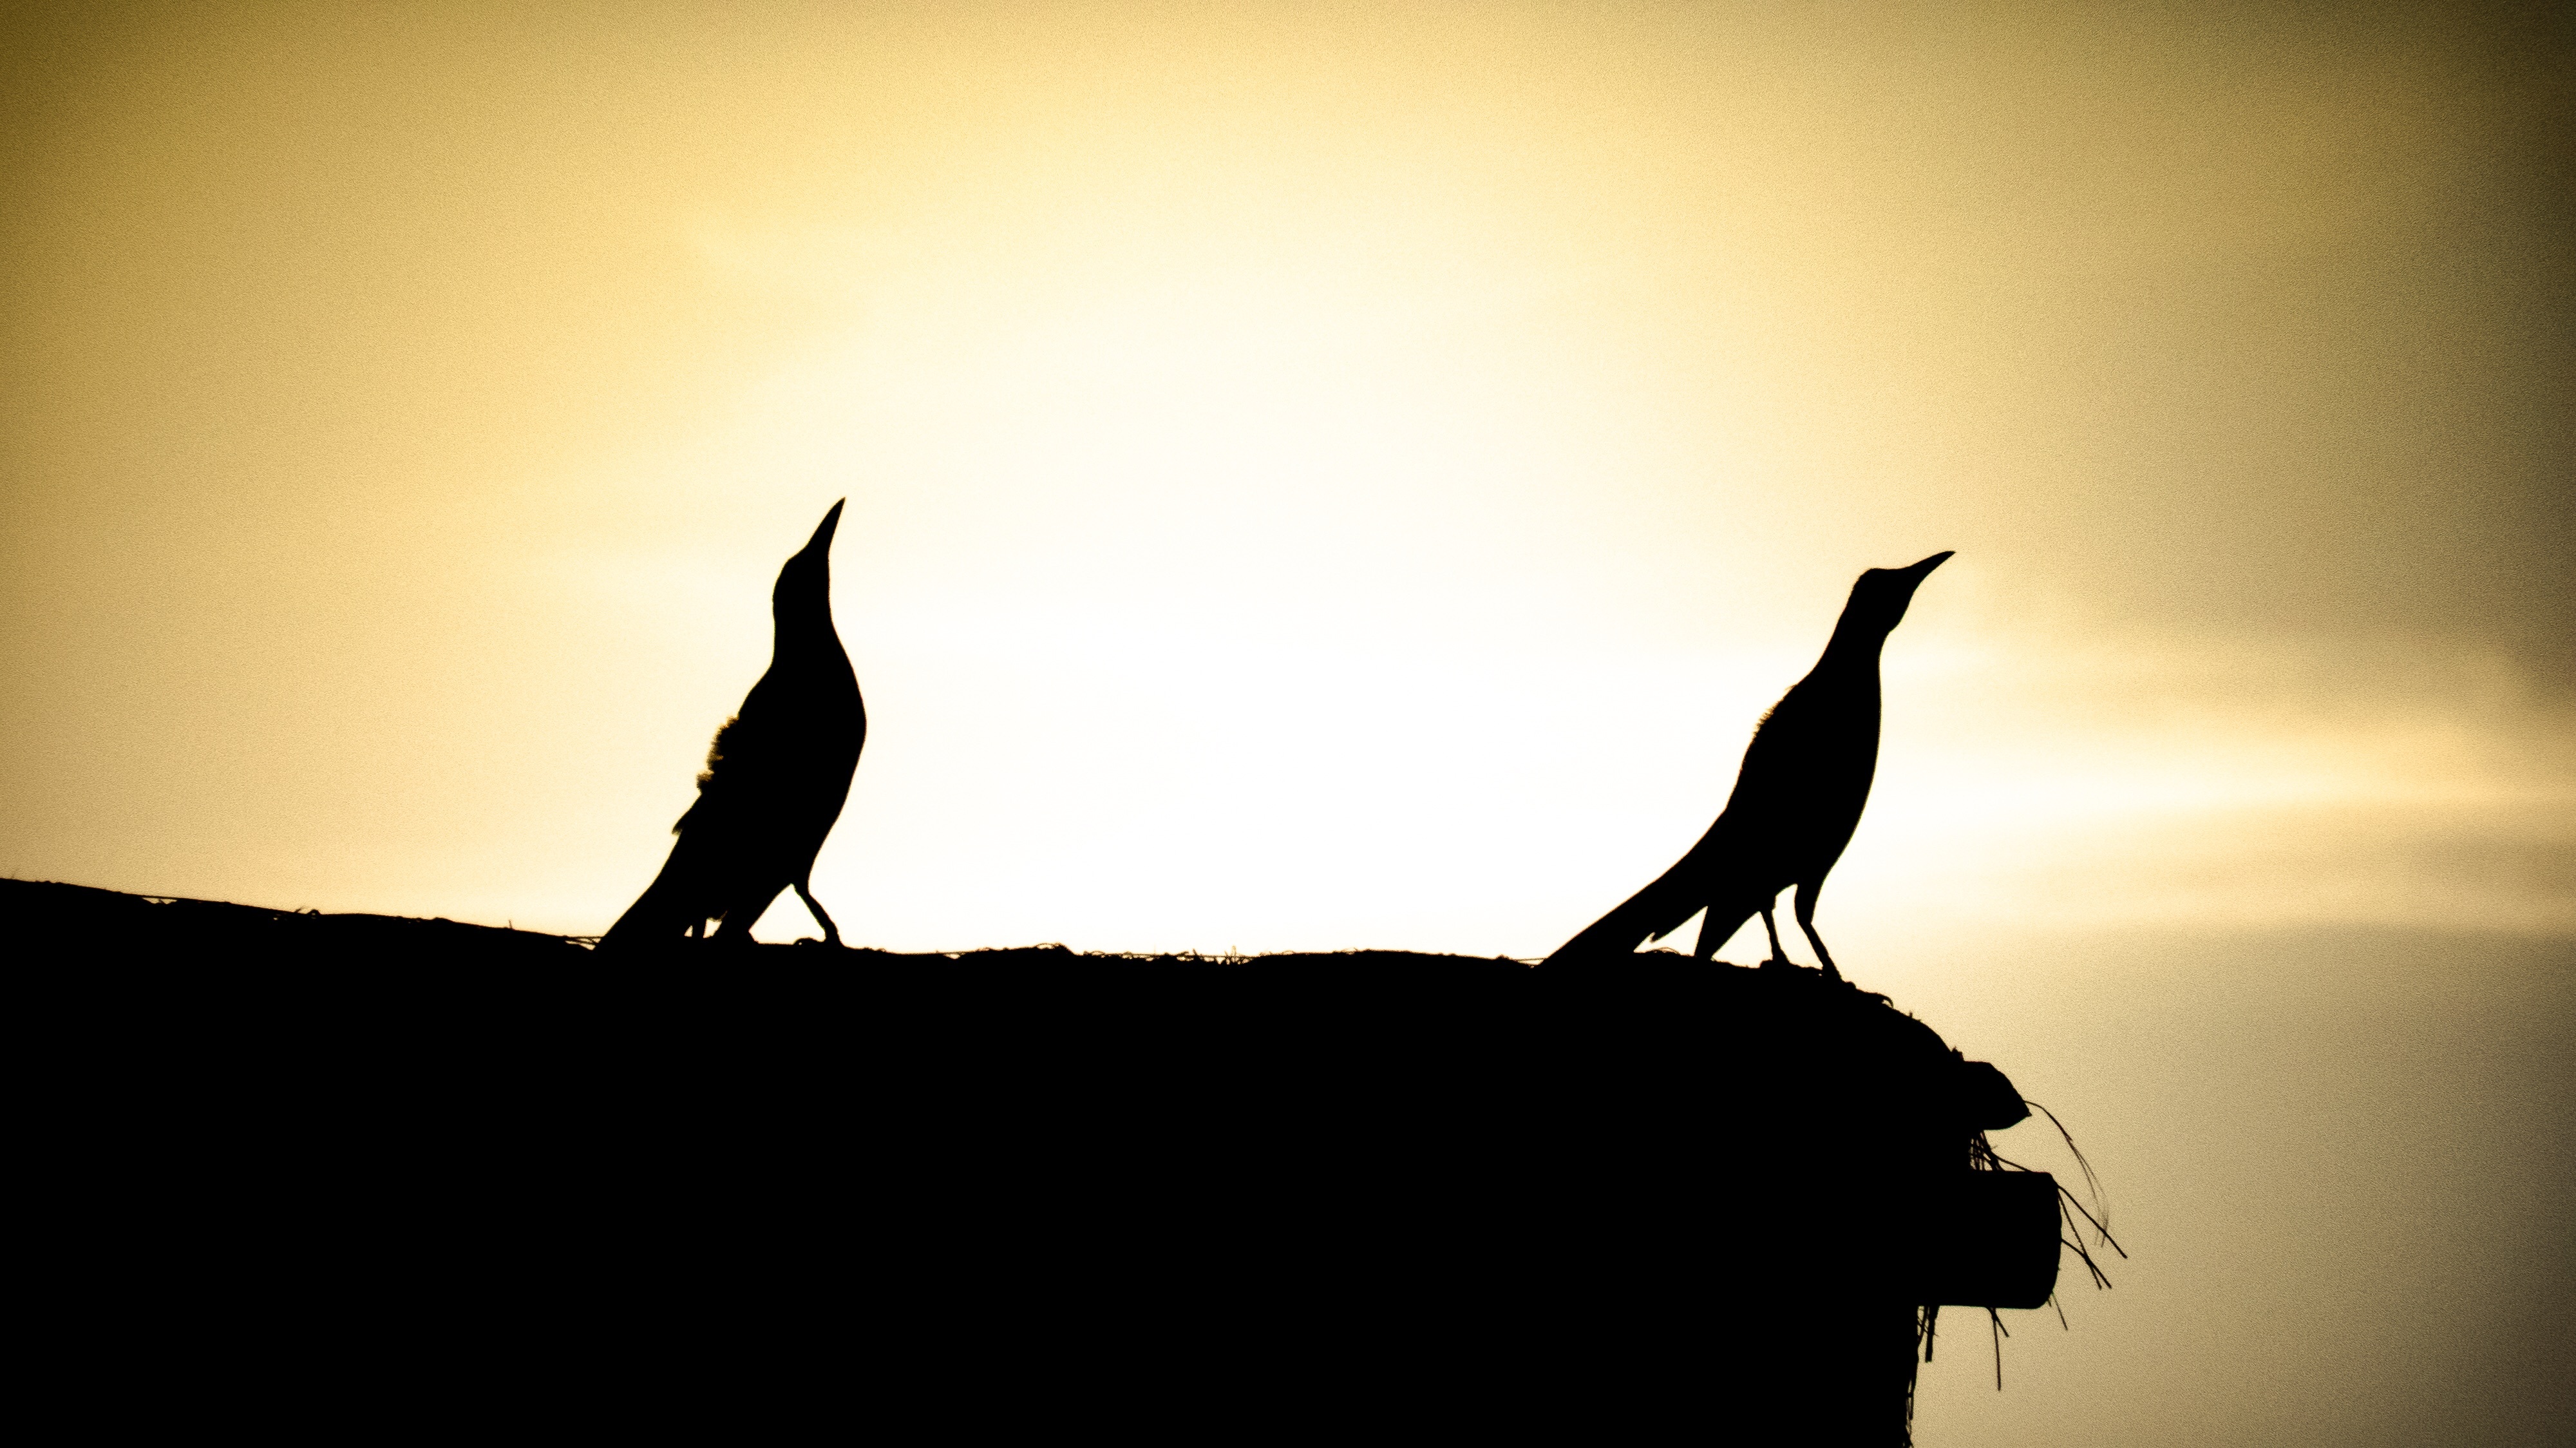
silhouette, bird, sunset, morning, shadow, black, birds, landscapes, perching bird